Investigations into the Eric Adams administration

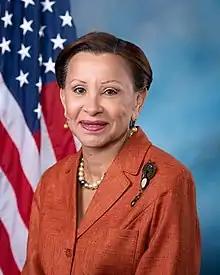
Nydia Velázquez

There have been several investigations into the Eric Adams administration since he became Mayor of New York City in 2022.